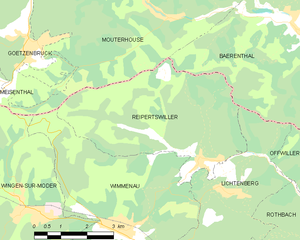
Carte des communes françaises